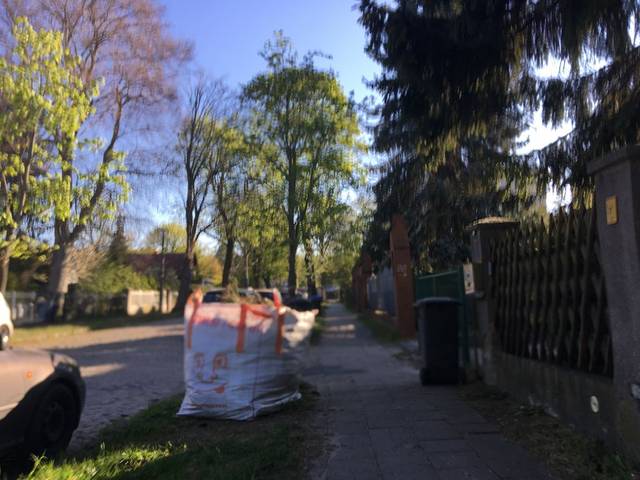
Region: Germany
Coordinates: 52.645, 13.506